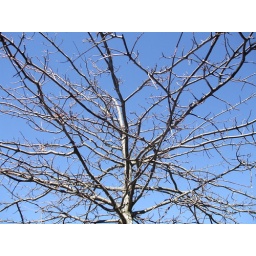
tree in the sky